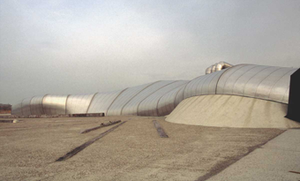
La blob architecture ou blobitecture ou encore architecture de blobs, de « blob » en anglais signifiant « tache » ou « goutte », est un terme donné à un courant architectural dans lequel les bâtiments ont une forme organique molle et bombée, comme de grosses amibes. Parfois, en voulant donner un nom plus francophone pour cette appellation correspondant à une catégorisation relativement peu répandue localement dans ses concepts, certaines revues d'architecture avancent le terme d'architecture « organique », mais c'est faire l'amalgame avec une architecture organique qui tirerait ses fondements de Wright et qui ne serait pas forcément de forme molle. Le qualificatif « biomorphique » serait alors plus approprié pour ses correspondances avec « organique » sans pour autant les confondre l'un avec l'autre.
Delta Park Neeltje Jans est un parc à thème situé sur l'île artificielle Neeltje Jans sur l'Escaut oriental, dans la province de Zélande aux Pays-Bas. Ouvert toute l'année, son sujet est la mer et l'homme. Outre le caractère ludique du Delta Park Neeltje Jans, il joue également un rôle éducatif à l'égard des travaux du Plan Delta et de son ouvrage principal : l'Oosterscheldekering.